British people

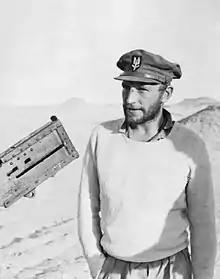
Paddy Mayne from County Down; a founding member of the SAS; was one of the most decorated British soldiers of World War II. He also played rugby for Ireland.

In 1867 there was a union of three colonies of British North America, the Province of Canada, Nova Scotia, and New Brunswick, which together formed the Canadian Confederation, a federal dominion. This began an accretion of additional provinces and territories and a process of increasing autonomy from the United Kingdom, highlighted by the Statute of Westminster 1931 and culminating in the Canada Act 1982, which severed the vestiges of legal dependence on the parliament of the United Kingdom. Nevertheless, it is recognised that there is a "continuing importance of Canada's long and close relationship with Britain"; large parts of Canada's modern population claim "British origins" and the British cultural impact upon Canada's institutions is profound.